Association of Families of the Detained-Disappeared

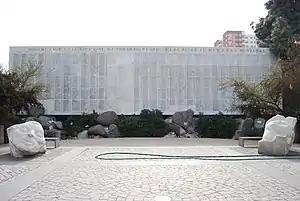
Memorial to the "desaparecidos" in the Cementerio General de Santiago

After the opening of the notorious detention centers like Tres Álamos failed to produce any leads about their missing kin, they staged several hunger strikes to pressure the government into giving out information. In 1978, UNICEF and the Catholic Church became involved, and sent information about 613 cases to the Ministry of the Interior but there was no reply. In December, bodies of some of the "desaparecidos" were found in Lonquén. They had been seen being taken away by uniformed men in 1973. In February 1979, the group made a pilgrimage to the site where the bodies had been found.